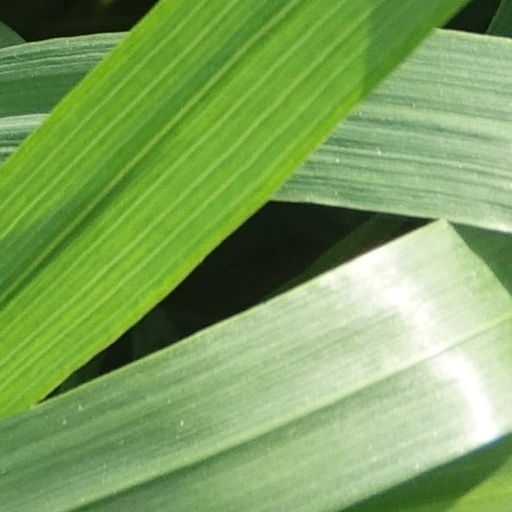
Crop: wheat